Whataupoko

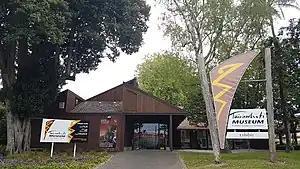

Whataupoko is the central residential suburb of the city of Gisborne in New Zealand. It is northeast of the Gisborne Central business district, across the Taruheru River, and north of the suburb of Kaiti, across the Waimata River. The suburb of Mangapapa is north-west of Whataupoko. Significant facilities are the headquarters of the Gisborne District Council and the regional museum, Tairāwhiti Museum, both located near the southern point of Whataupoko at the confluence of the two rivers.